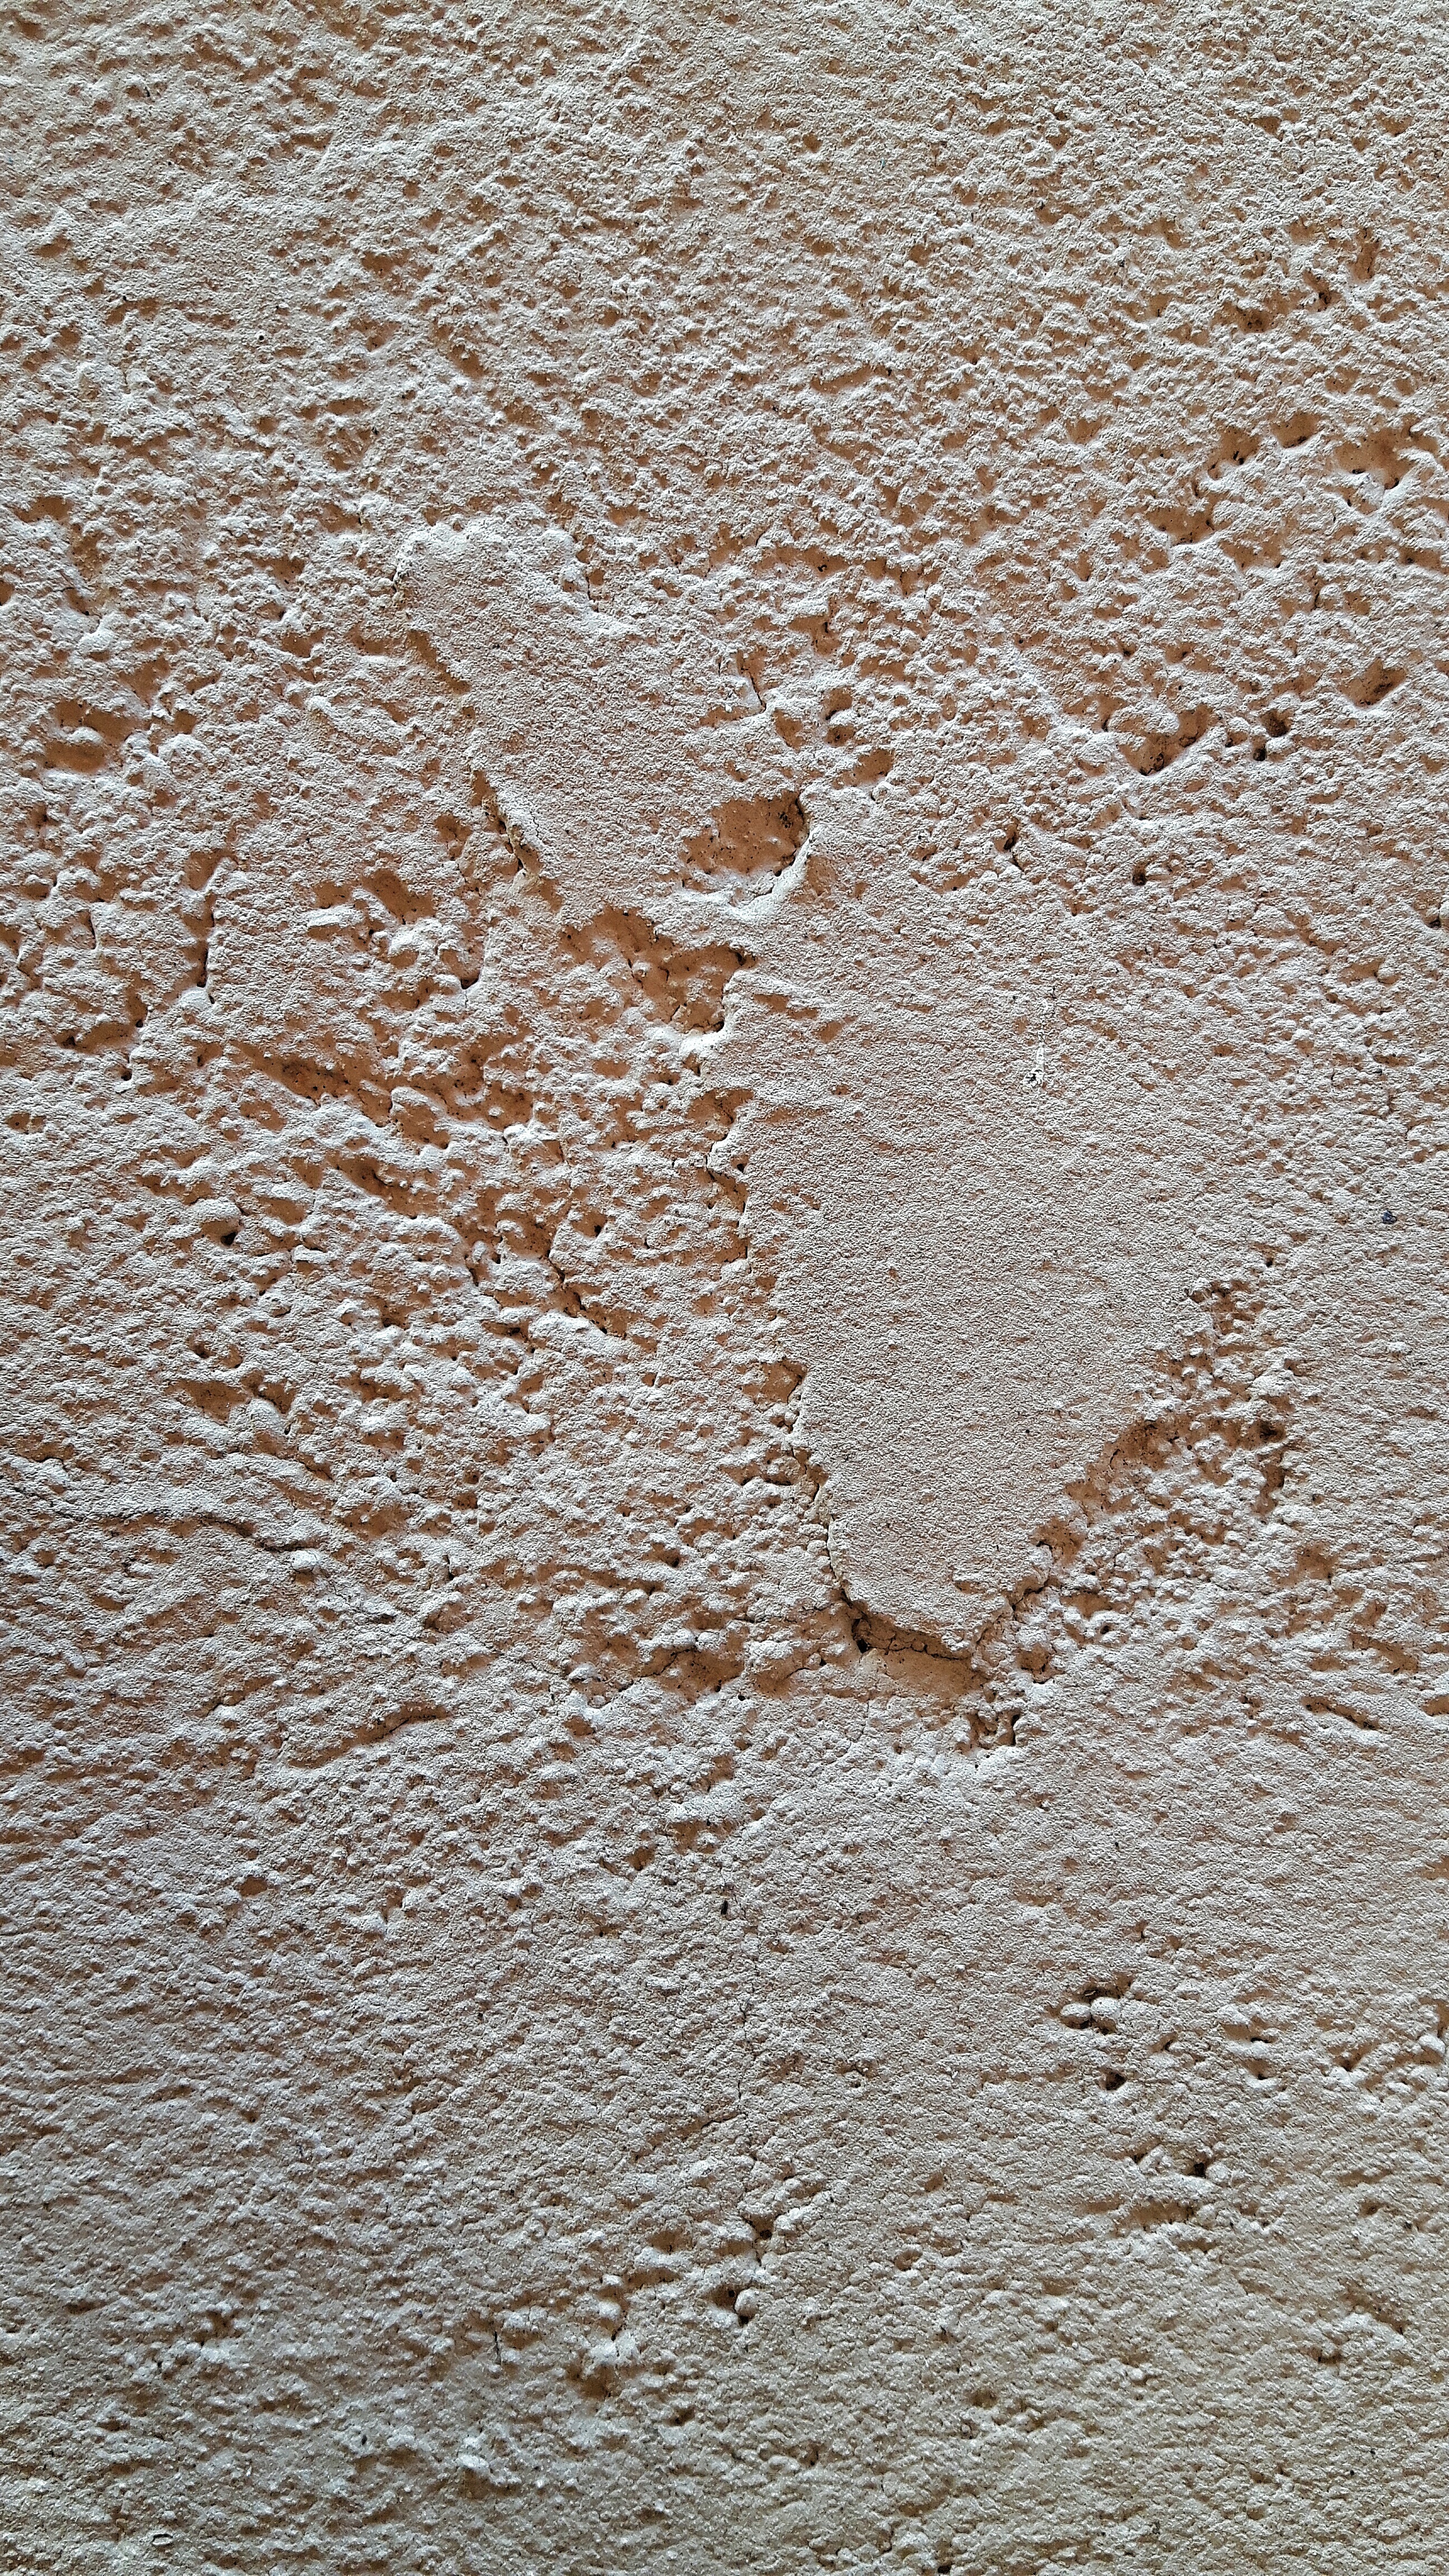
sand, wood, texture, floor, building, wall, asphalt, color, soil, material, bricks, paving, plaster, flooring, sassi, road surface